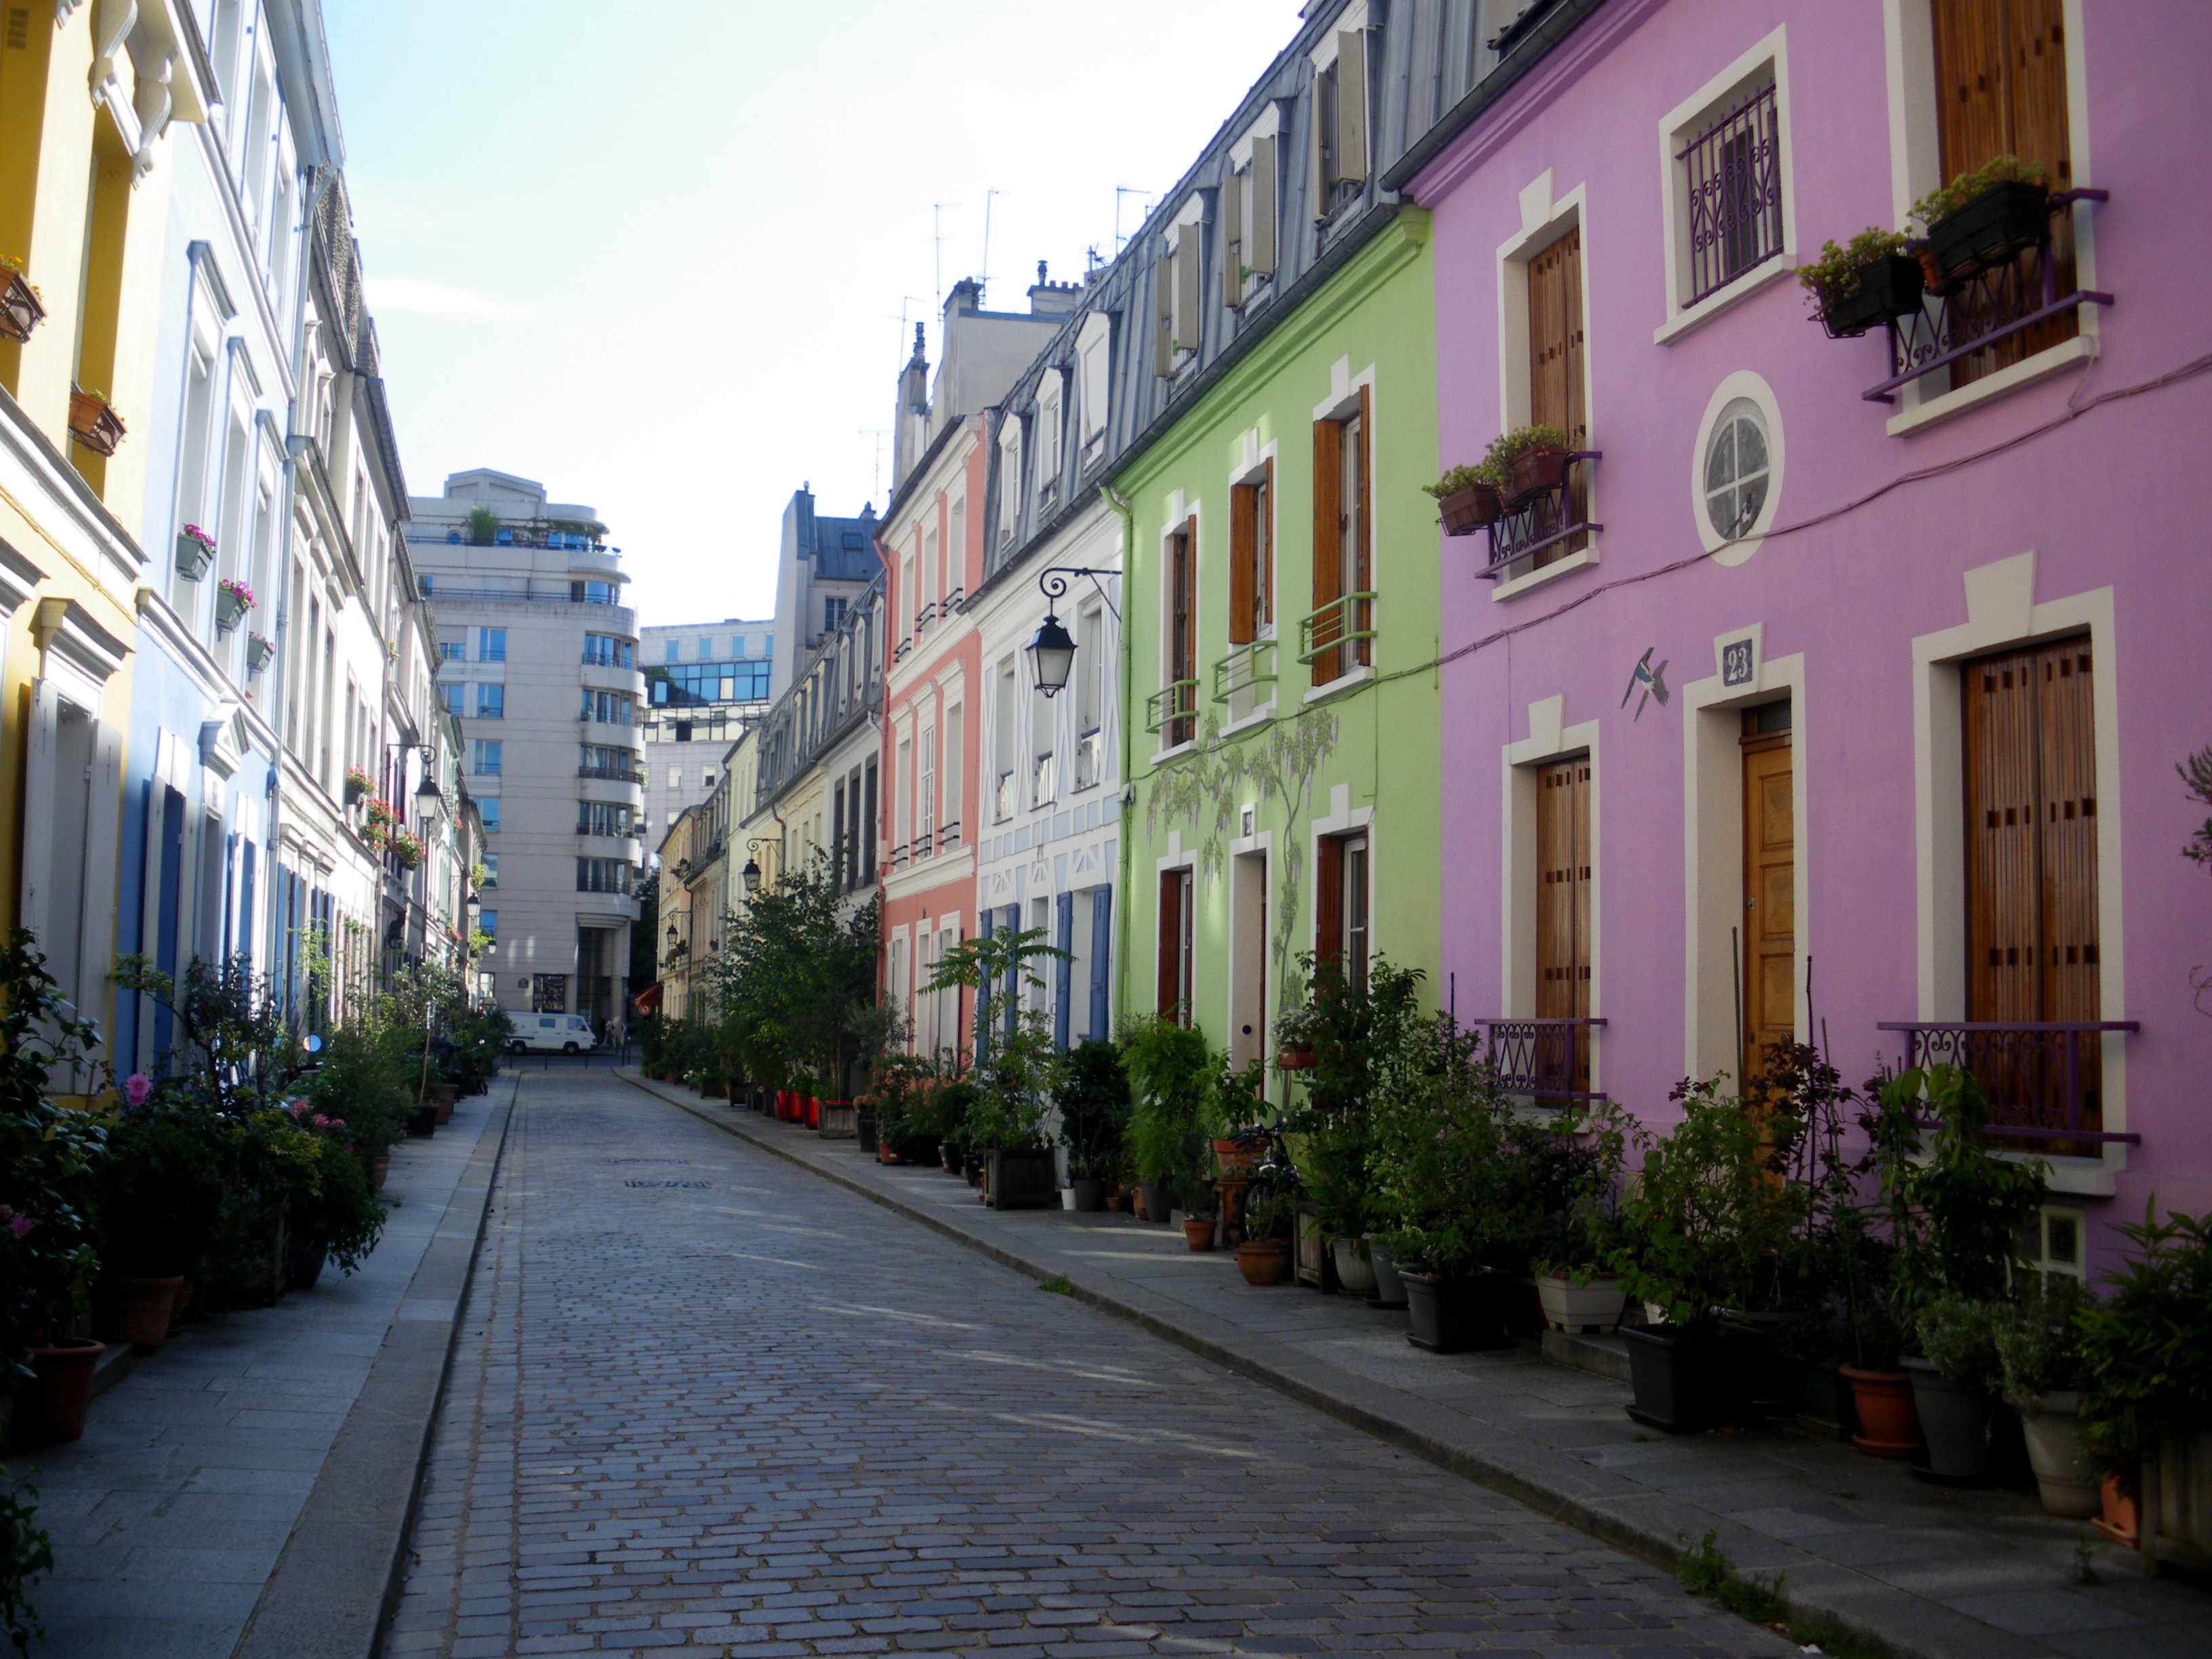
Label: not_food